116th Air Control Wing

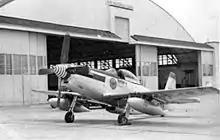
158th Fighter Squadron F-51H Mustang, 1952

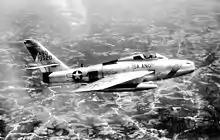
128th Fighter-Interceptor Squadron General Motors F-84F-40-GK Thunderstreak, AF Ser. No. 51-9520

The wing was redesignated the 116th Fighter-Interceptor Wing and allotted to the Georgia Air National Guard on 10 July and activated at Dobbins Air Force Base. At this time the 116th Group was restructured to include the 128th and 158th Fighter-Interceptor Squadrons. Initially upon their return to state control both squadrons were equipped with the long-range North American F-51H Mustang and given an air defense mission. The 116th was gained by Air Defense Command (ADC), upon mobilization, being assigned to the 35th Air Division with a mission of the air defense of the Southeastern United States.